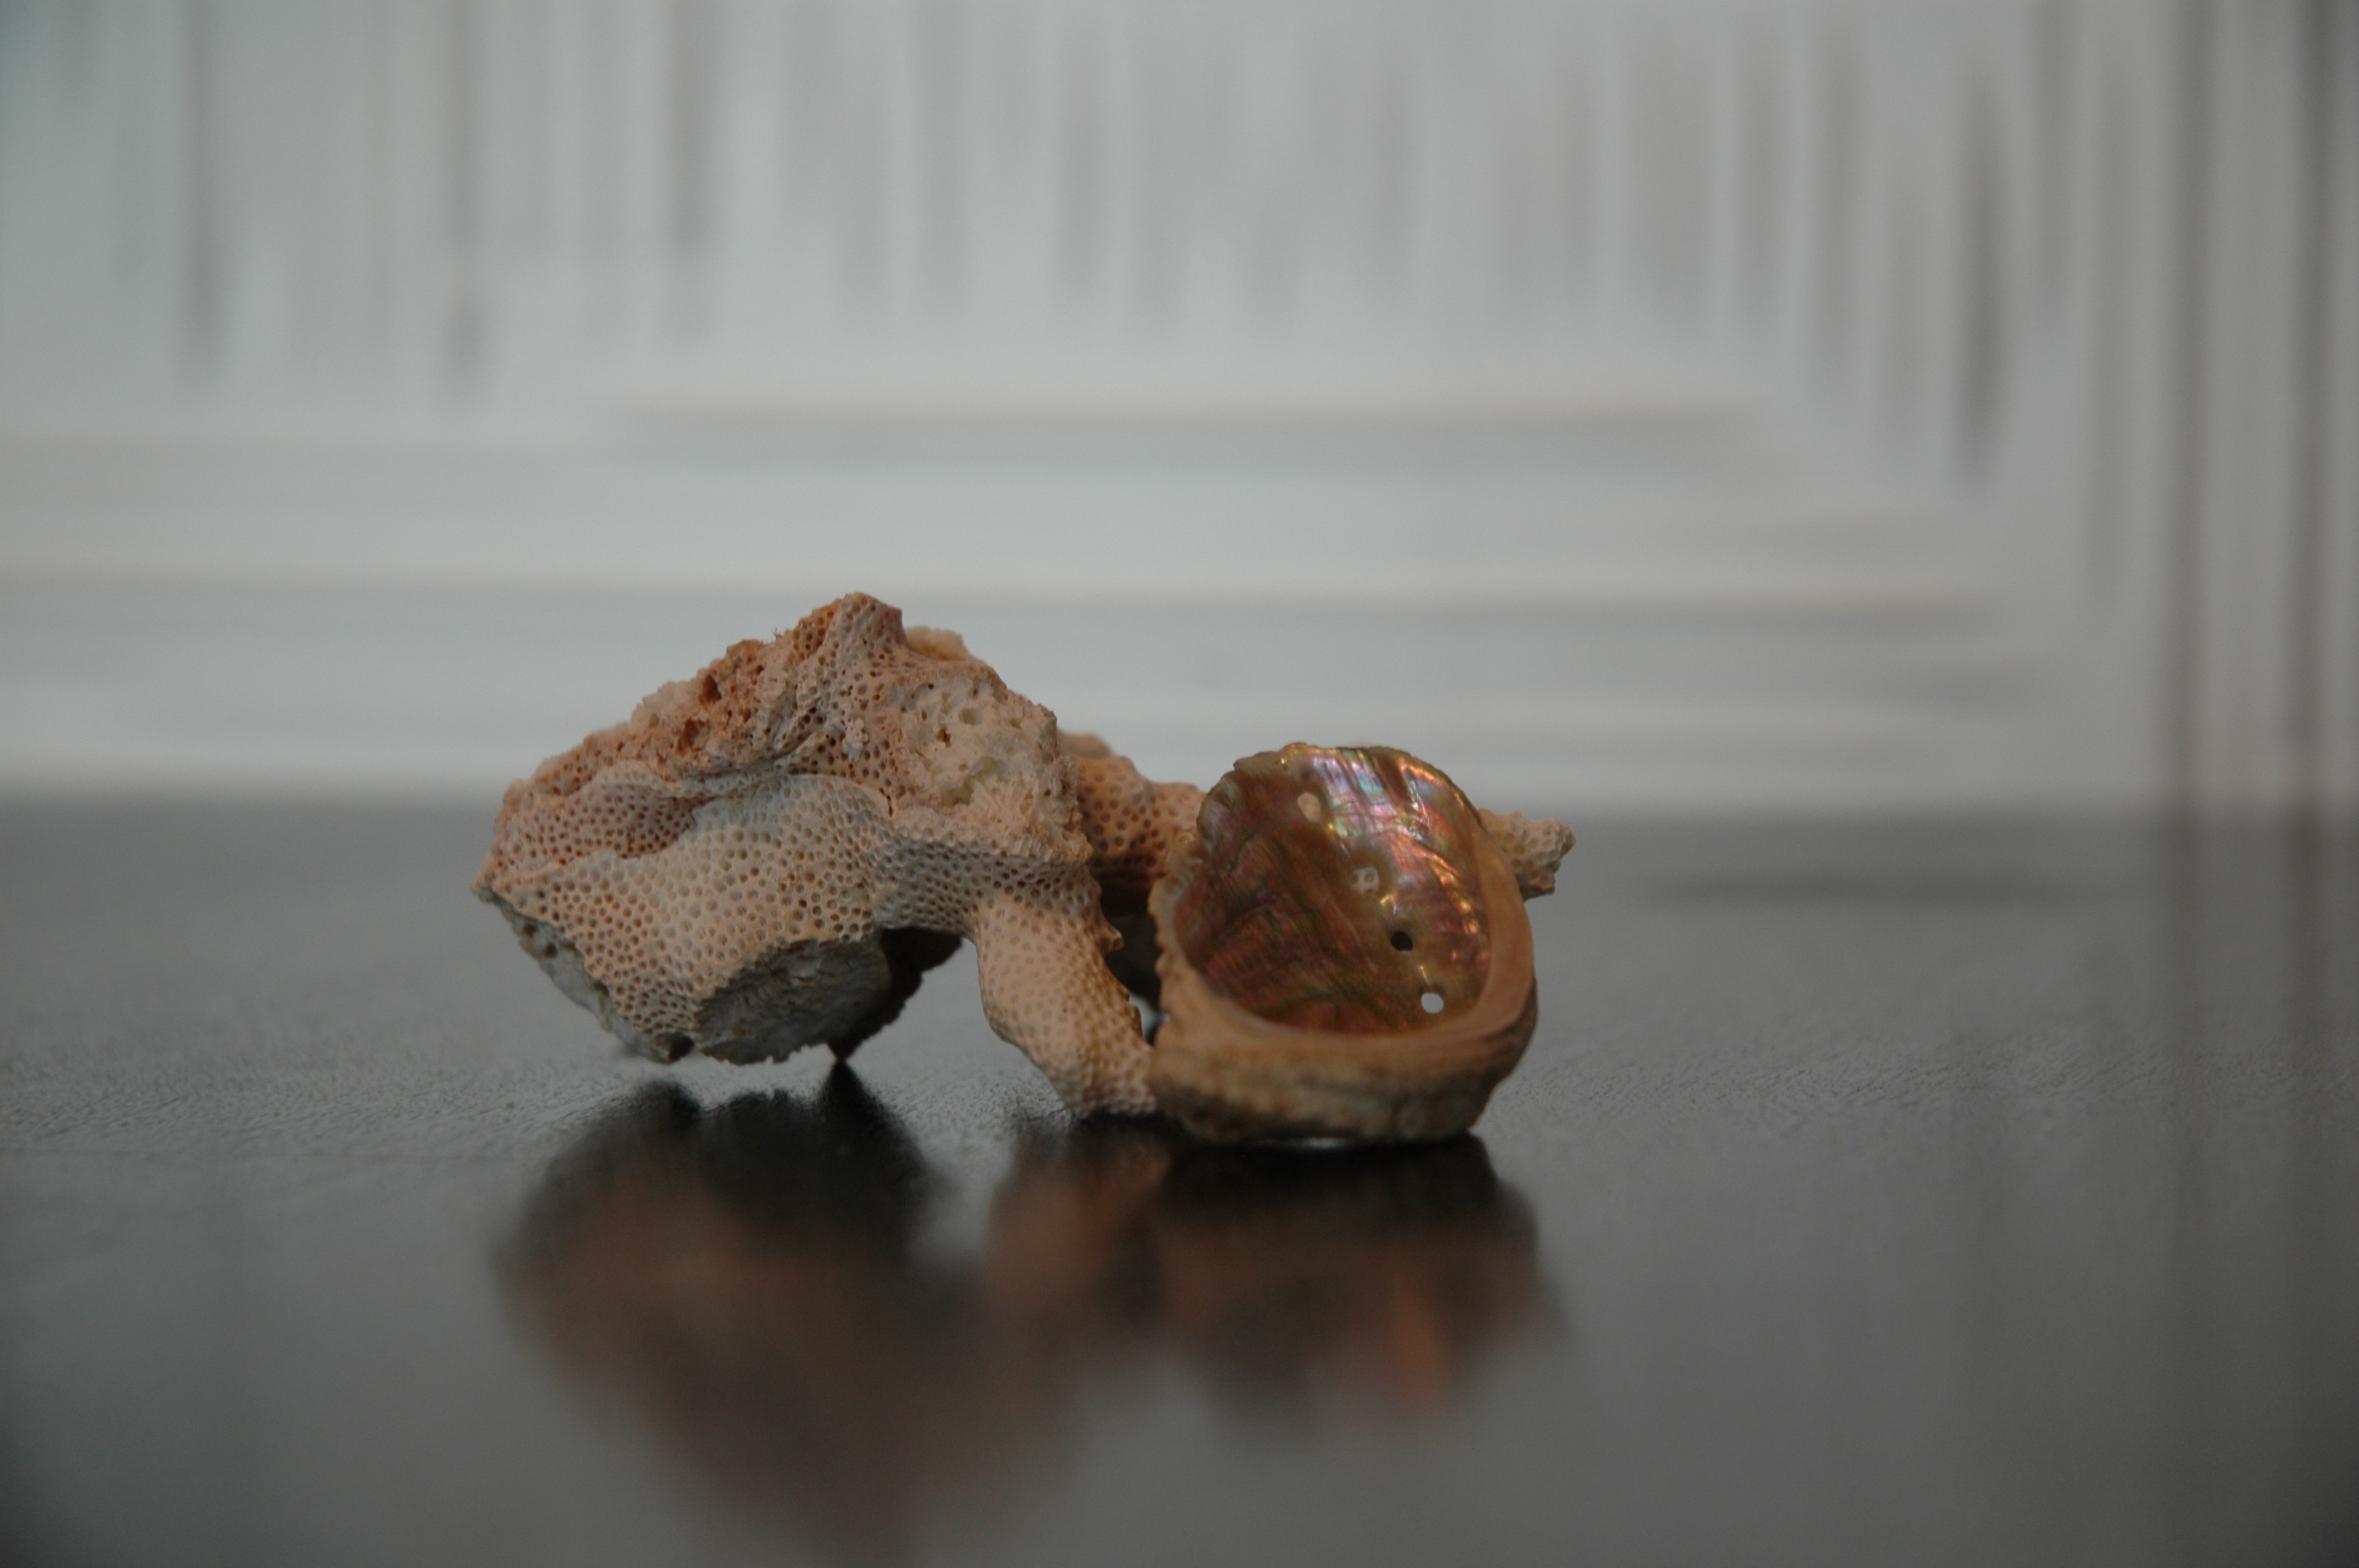
hand, rock, wood, photography, leaf, shellfish, material, shell, clam, close up, organ, macro photography, beautiful picture